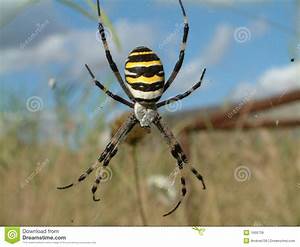
Label: spider